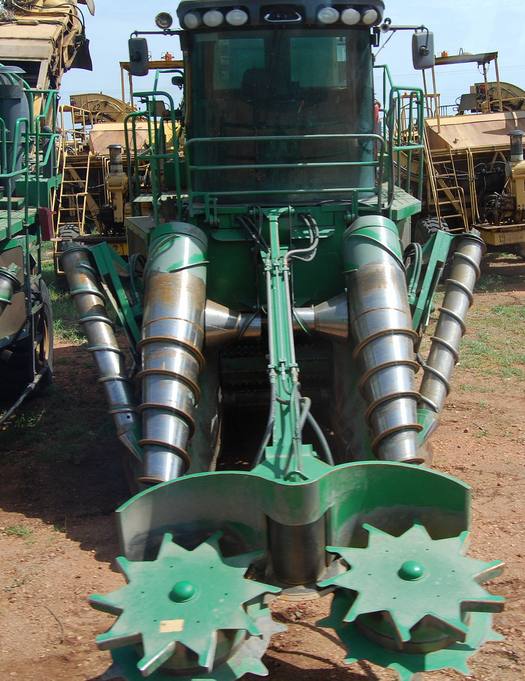
الوصف بالفصحى: تظهرُ في الصورةِ حاصدةٌ ميكانيكيةٌ ضخمةٌ متطورةٌ، صُممت بآلياتٍ دوارةٍ وهياكلَ معدنيةٍ لقصِّ وجمعِ محصولِ قصبِ السكرِ
الوصف بالعامية السودانية: حصادة قصب سكر كبيرة، شغالة بالكهرباء والمكينة التقيلة، بتركب قدامها تروس
التصنيف: Agriculture & Livestock